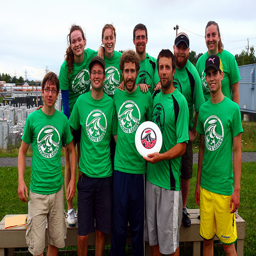
A group of young men holding a white frisbee.
an image of a frisbee team taking a team picture
Members of a Frisbee league pose with a Frisbee
Frisbee disc athletes from one team are all smiles.
A group of Frisbee players is wearing green tshirts.